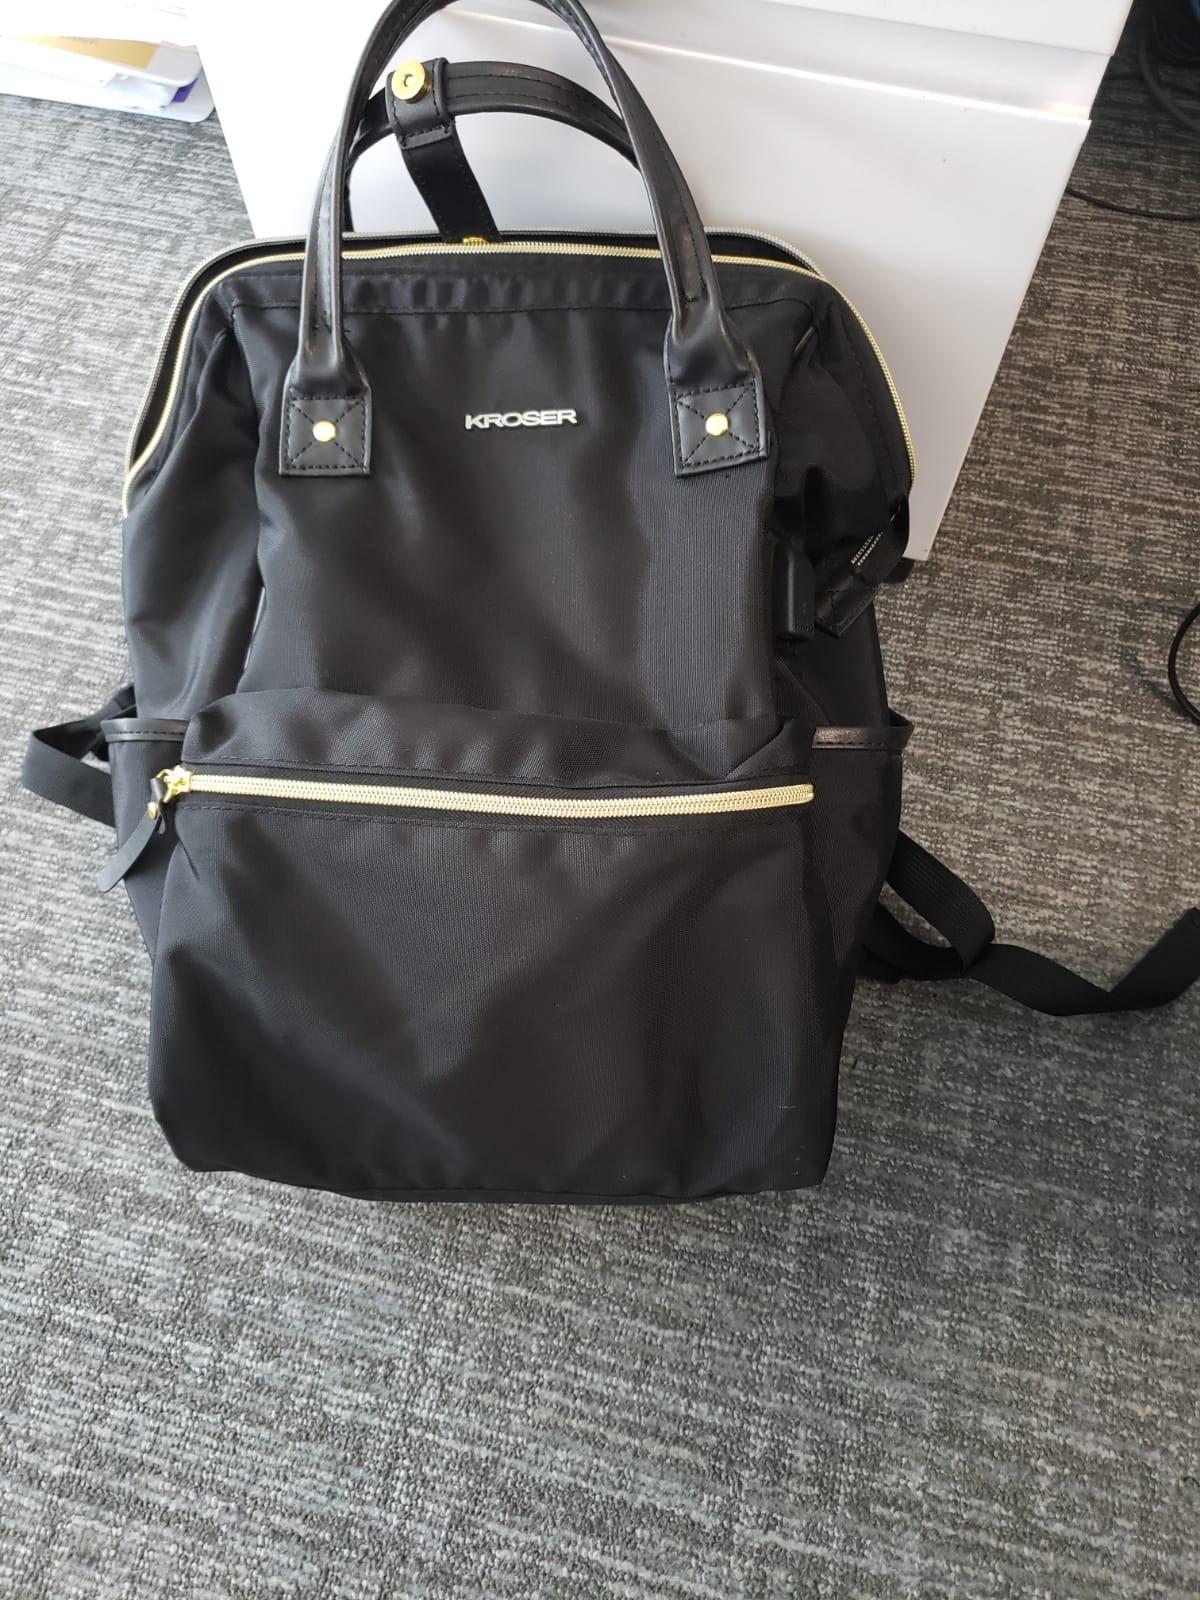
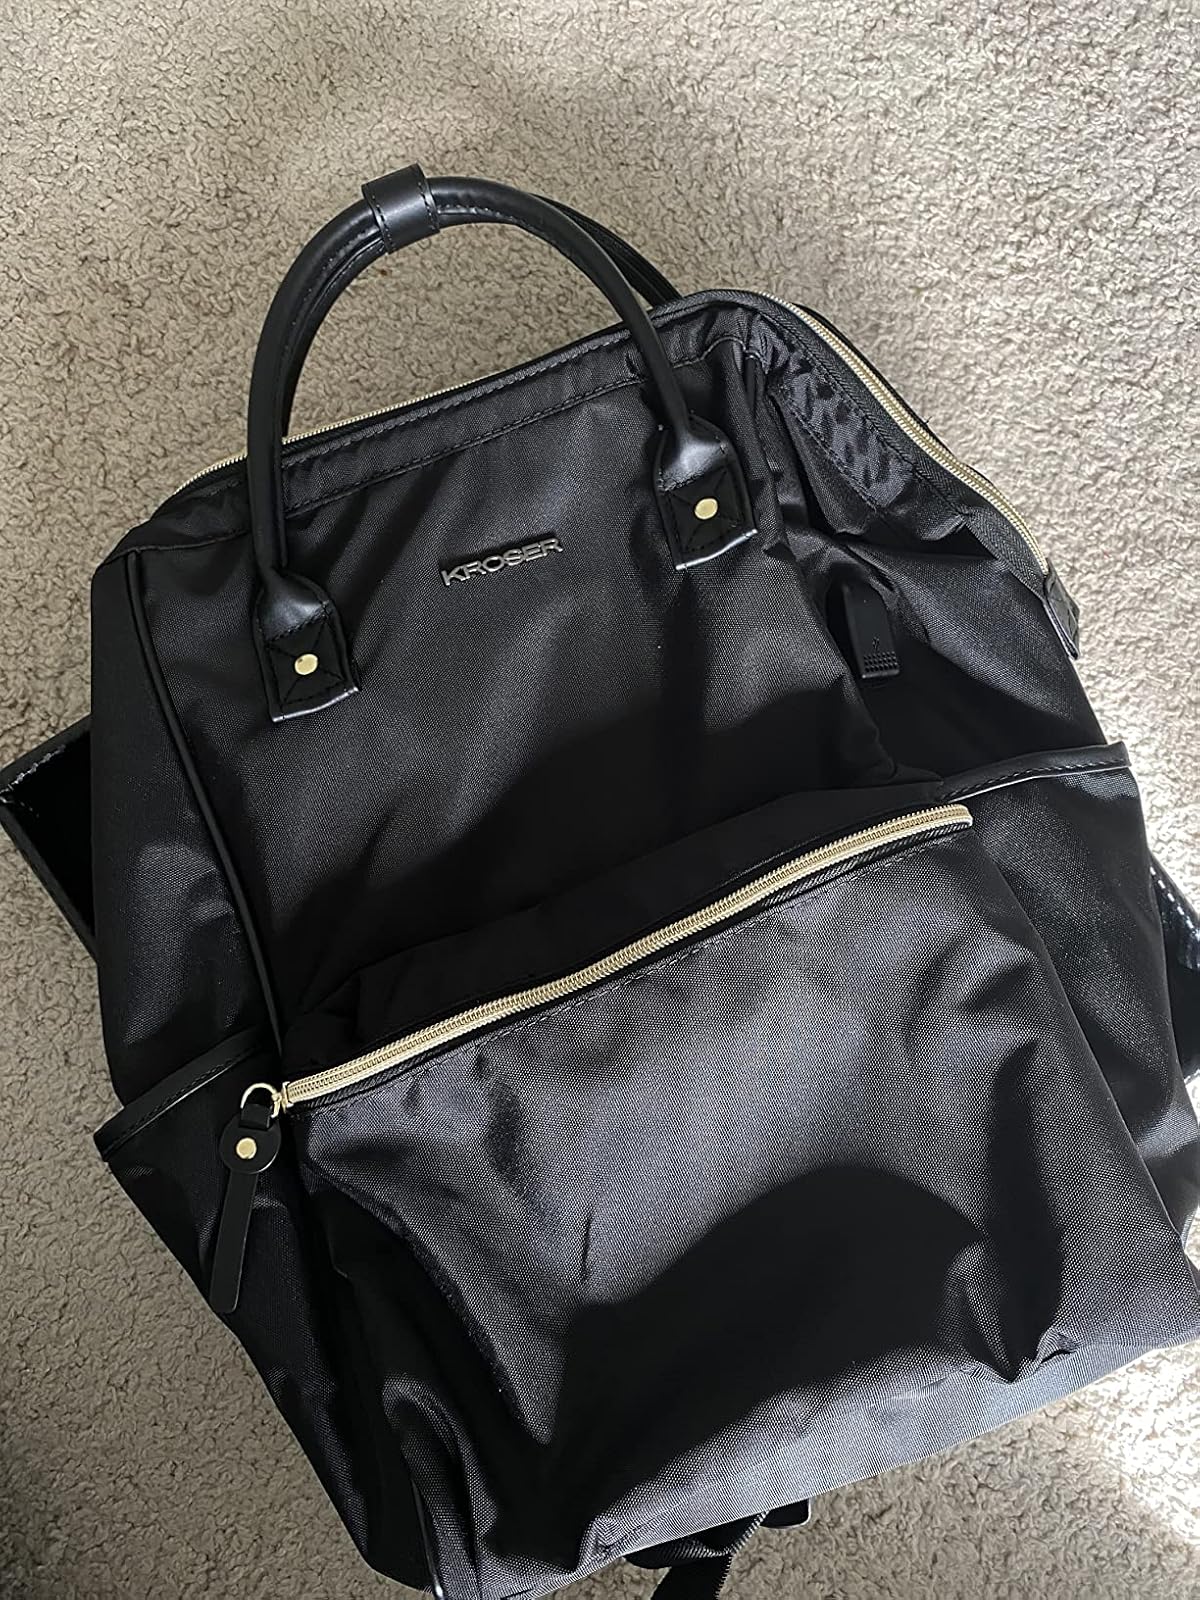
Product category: bag
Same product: yes